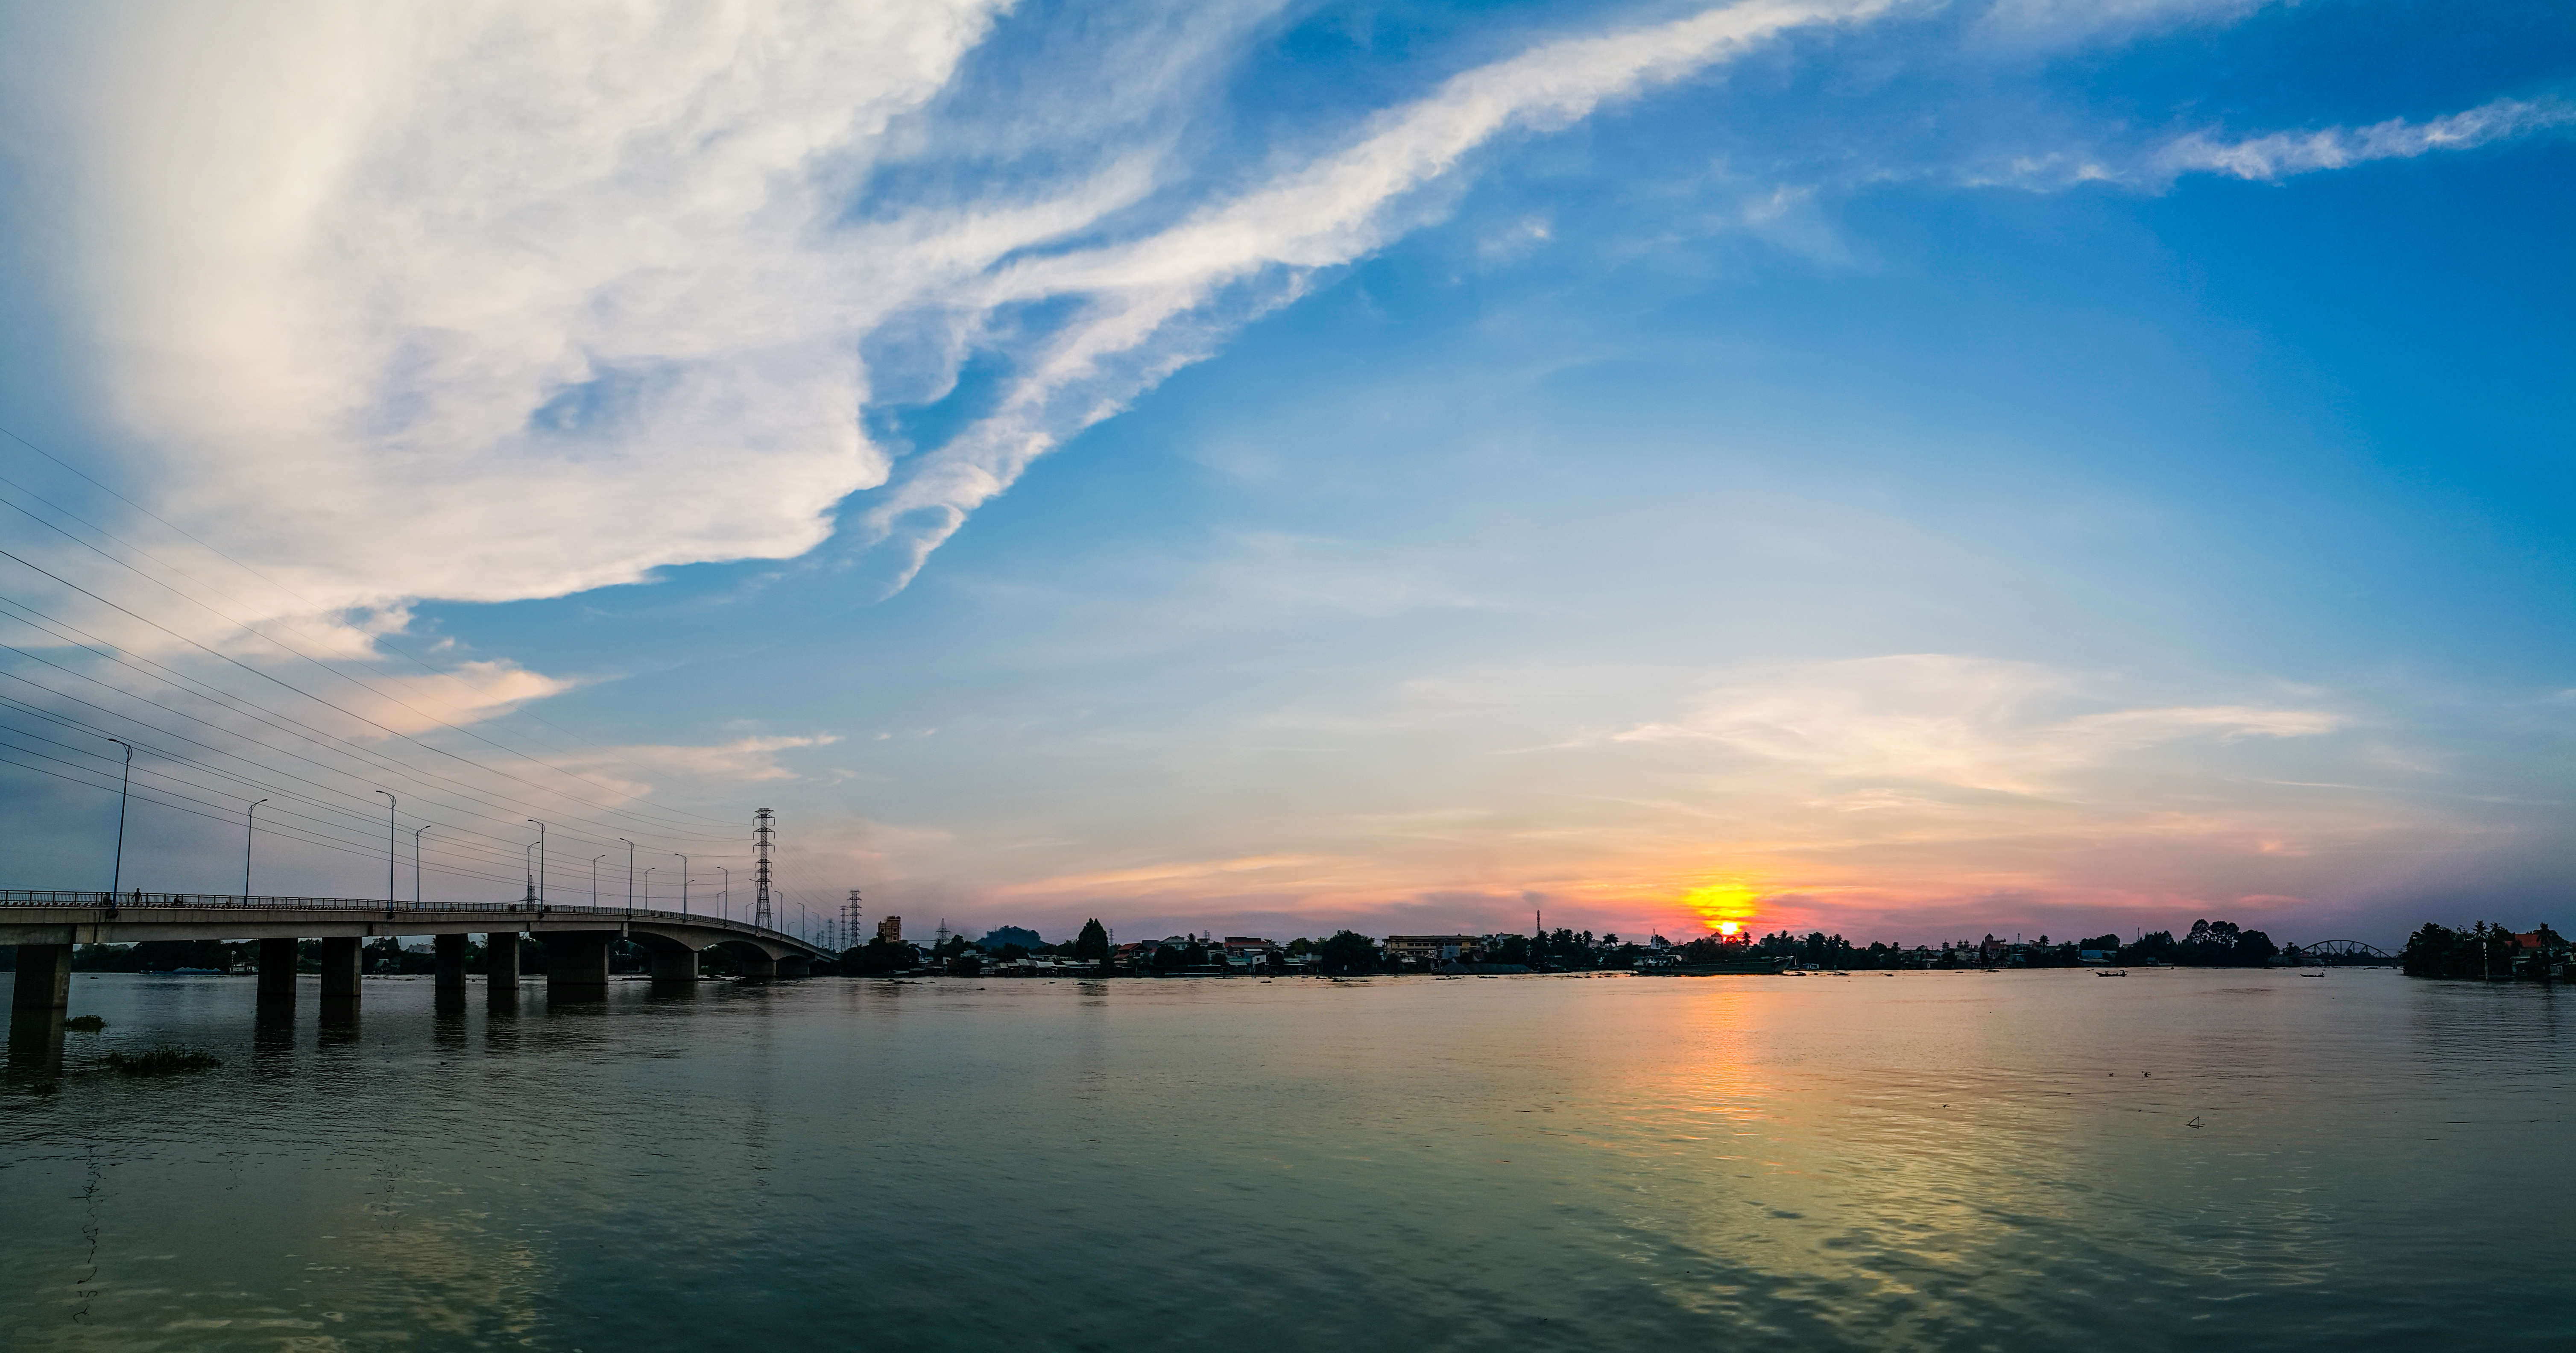
river, sky, horizon, water, reflection, waterway, cloud, afterglow, sunset, calm, sea, dawn, sunrise, evening, morning, daytime, dusk, atmosphere, lake, sunlight, reservoir, landscape, dock, meteorological phenomenon